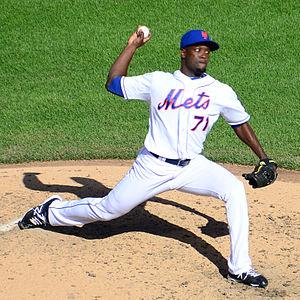
Gonzalez German Germen est un lanceur de relève droitier des Rockies du Colorado de la Ligue majeure de baseball.